Lakeland Subdivision

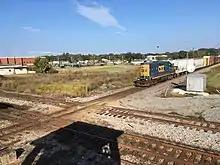
CSX Train O709 approaching Plant City Interlocking on the Lakeland Subdivision.

The Lakeland Subdivision is a CSX Transportation rail line in Florida. It runs along CSX's A Line from just west of Lakeland and heads west through Plant City to the community of Mango just east of Tampa.